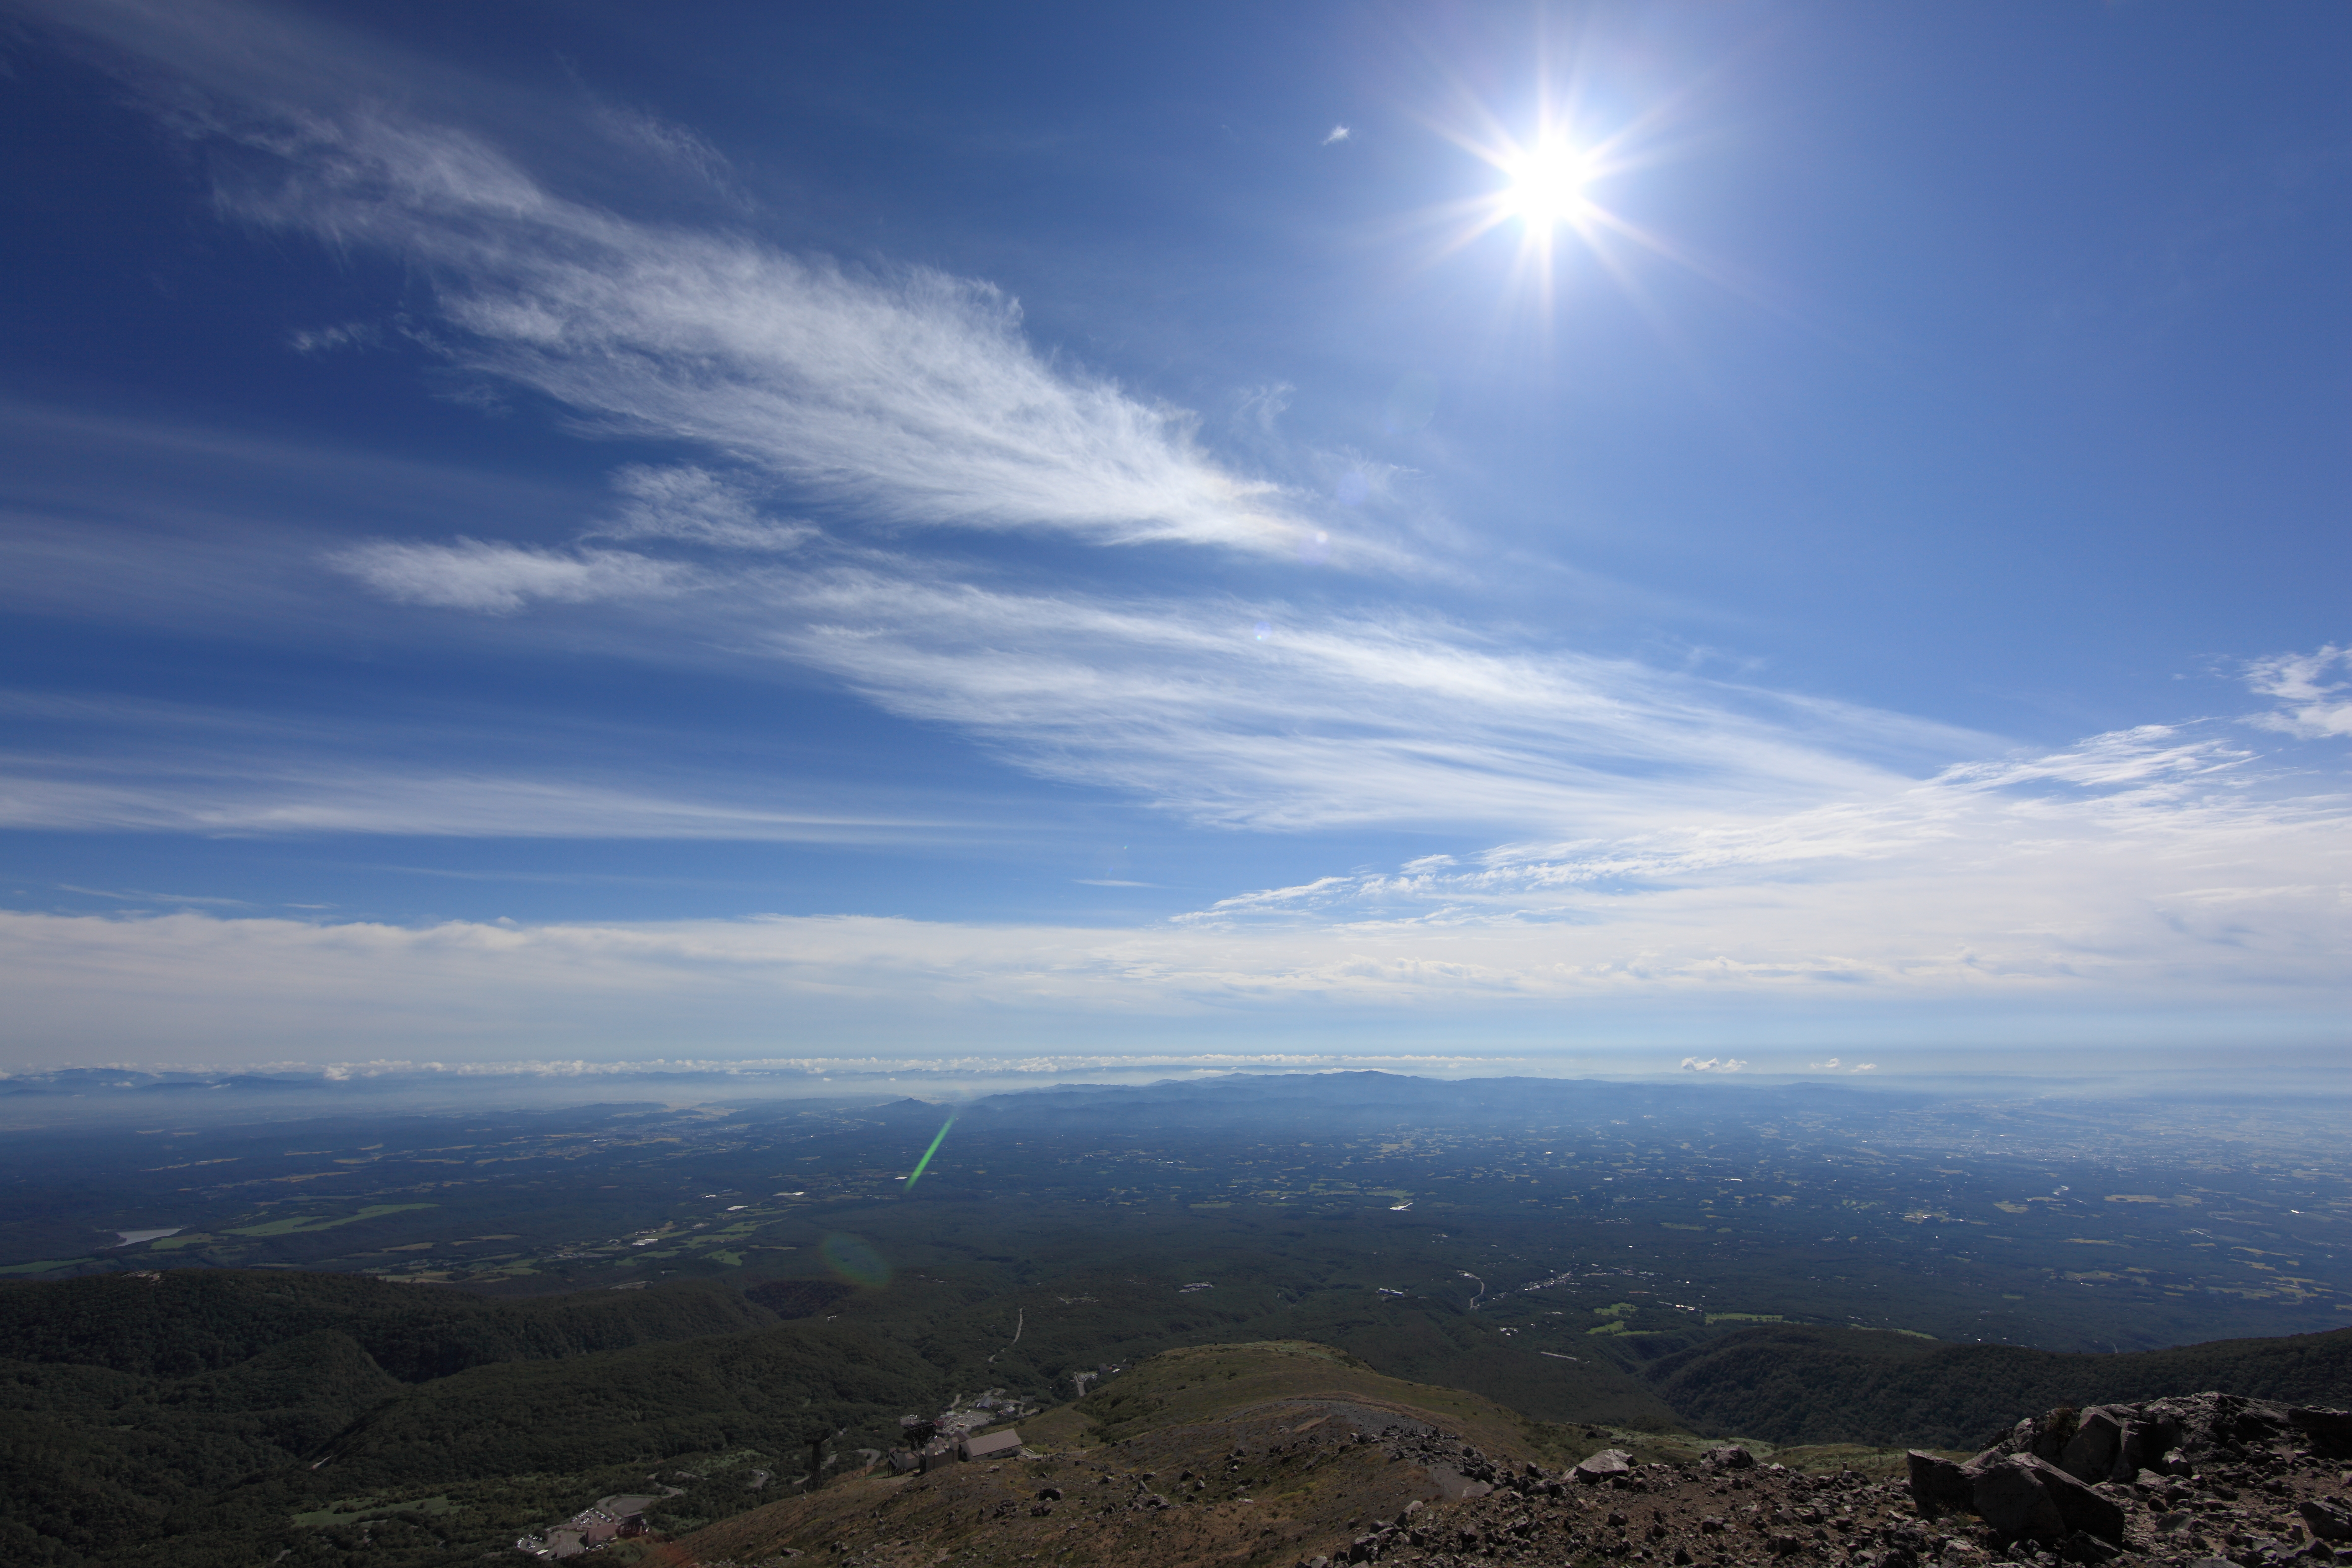
landscape, sea, horizon, mountain, cloud, sky, sunrise, sunlight, morning, hill, dawn, mountain range, dusk, high, ridge, plain, clouds, cool image, plateau, tochigi, 5d, hires, markii, hi, res, resolution, nasu, chausudake, atmosphere of earth, mountainous landforms